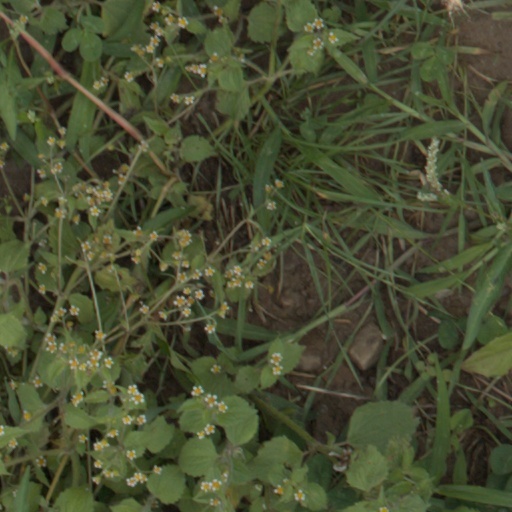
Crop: wheat